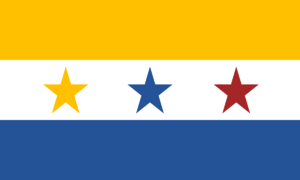
Indígena Bolivariano Guajira, également Guajira, anciennement Páez, est l'une des 21 municipalités de l'État de Zulia au Venezuela. Son chef-lieu est Sinamaica. En 2011, la population s'élève à 65 545 habitants.